Josh Johnson (quarterback)

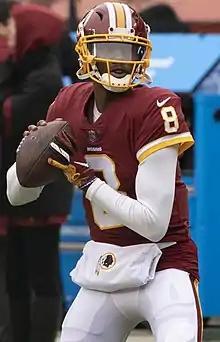
Johnson with the Washington Redskins in 2018

Joshua Javon Johnson (born May 15, 1986) is an American professional football quarterback for the Washington Commanders of the National Football League (NFL). Johnson has been a member of 14 different NFL teams, the most in league history. He also played in the United Football League (UFL) and XFL.